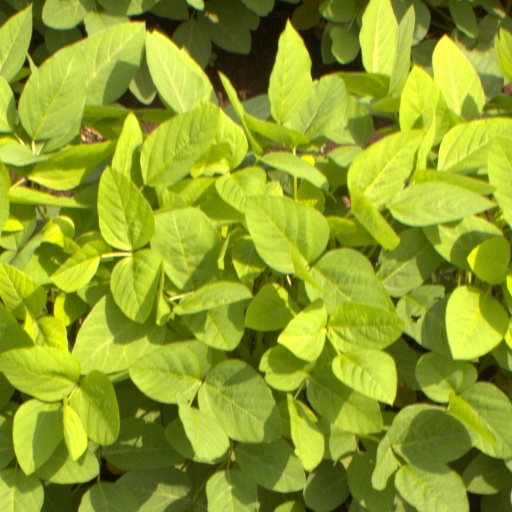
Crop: soybean